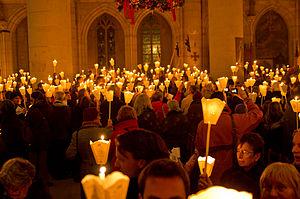
La procession annuelle de Saint Nicolas en la basilique de Saint-Nicolas-de-Port (2011)
Nicolas de Myre ou Nicolas de Bari, communément connu sous le nom de « saint Nicolas », est né à Patare, en Lycie, vers 270 et mort à Myre en 345. Évêque de Myre en Lycie, il a probablement participé au premier Concile de Nicée au cours duquel il a probablement combattu l'arianisme.
La basilique Saint-Nicolas de Saint-Nicolas-de-Port est une imposante église située à Saint-Nicolas-de-Port dans le département de Meurthe-et-Moselle, en région Grand Est, à quelques kilomètres au sud de Nancy.